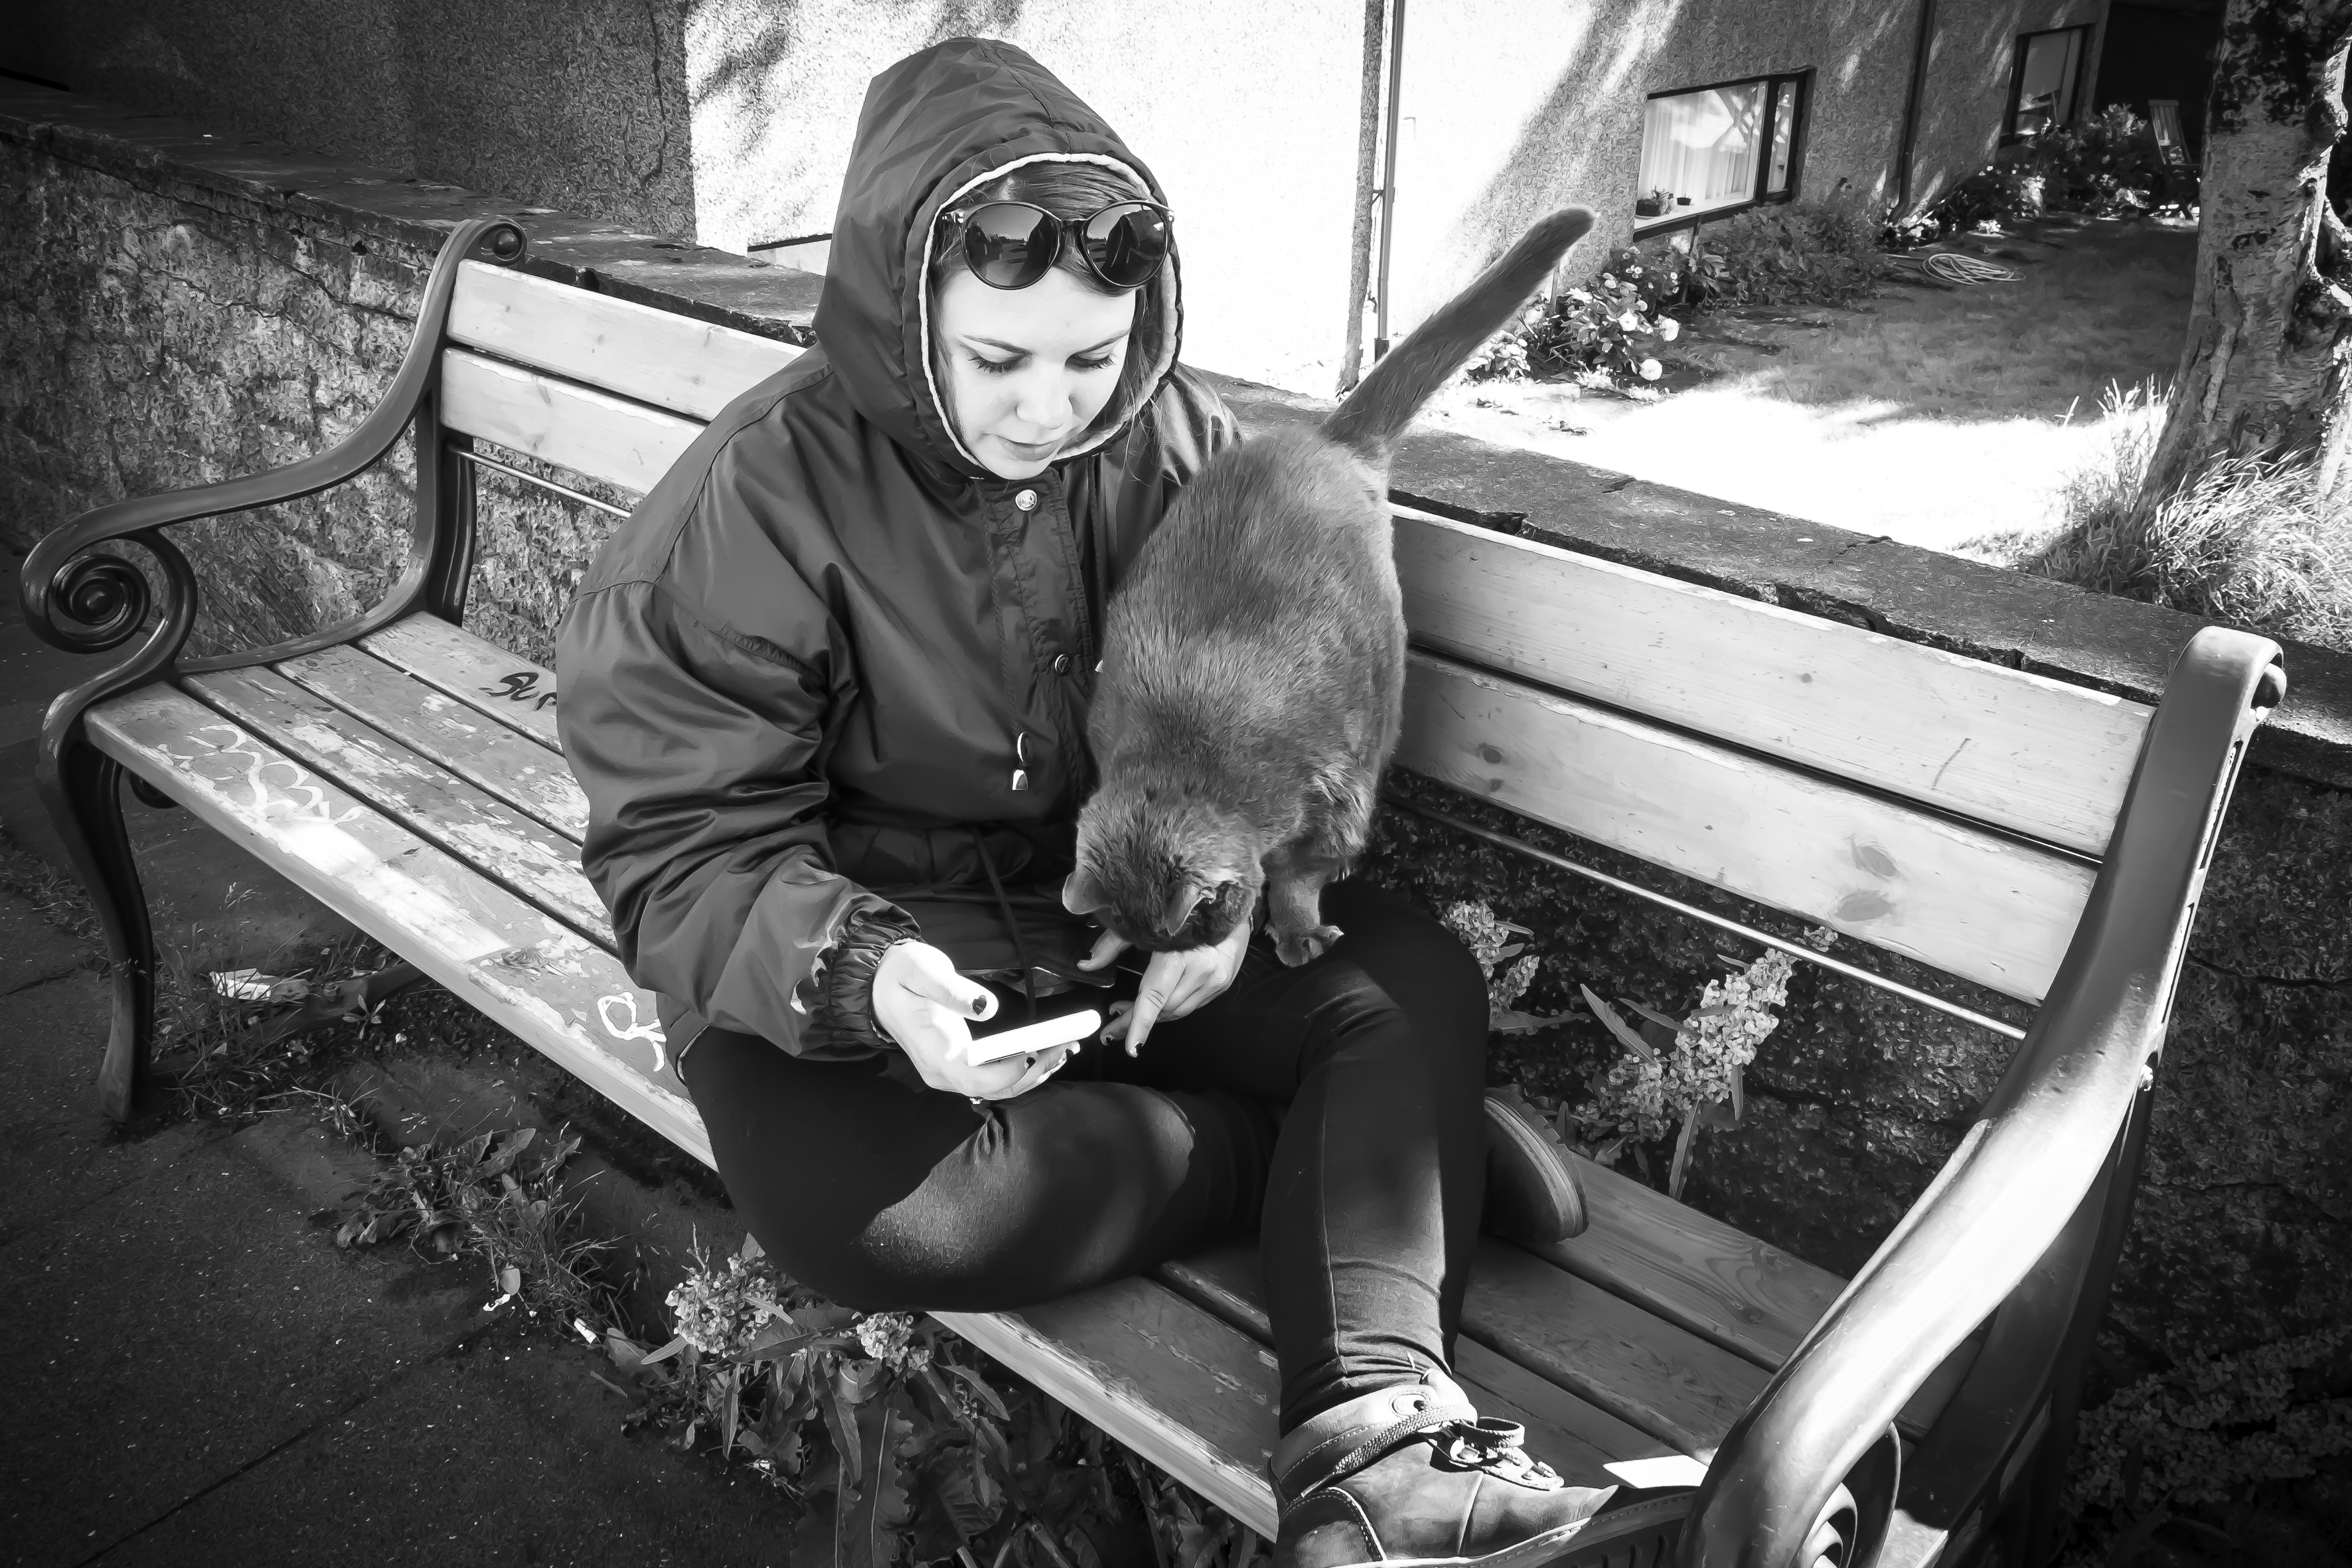
person, black and white, white, street, photography, urban, travel, fujifilm, model, sitting, iceland, black, monochrome, lady, bw, blackandwhite, blackwhite, is, ngc, photograph, fuji, fujixt1, fujix, noireblanc, photo shoot, monochrome photography, film noir, human positions